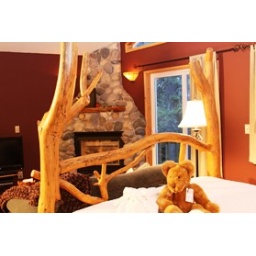
Hand made beds and river rock fireplaces come standard in the suites at Pine River Ranch